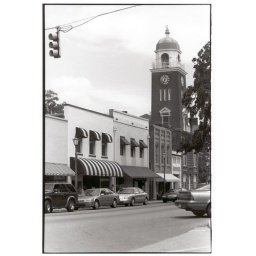
Clock tower and downtown street in Bainbridge GA. Summer 2002